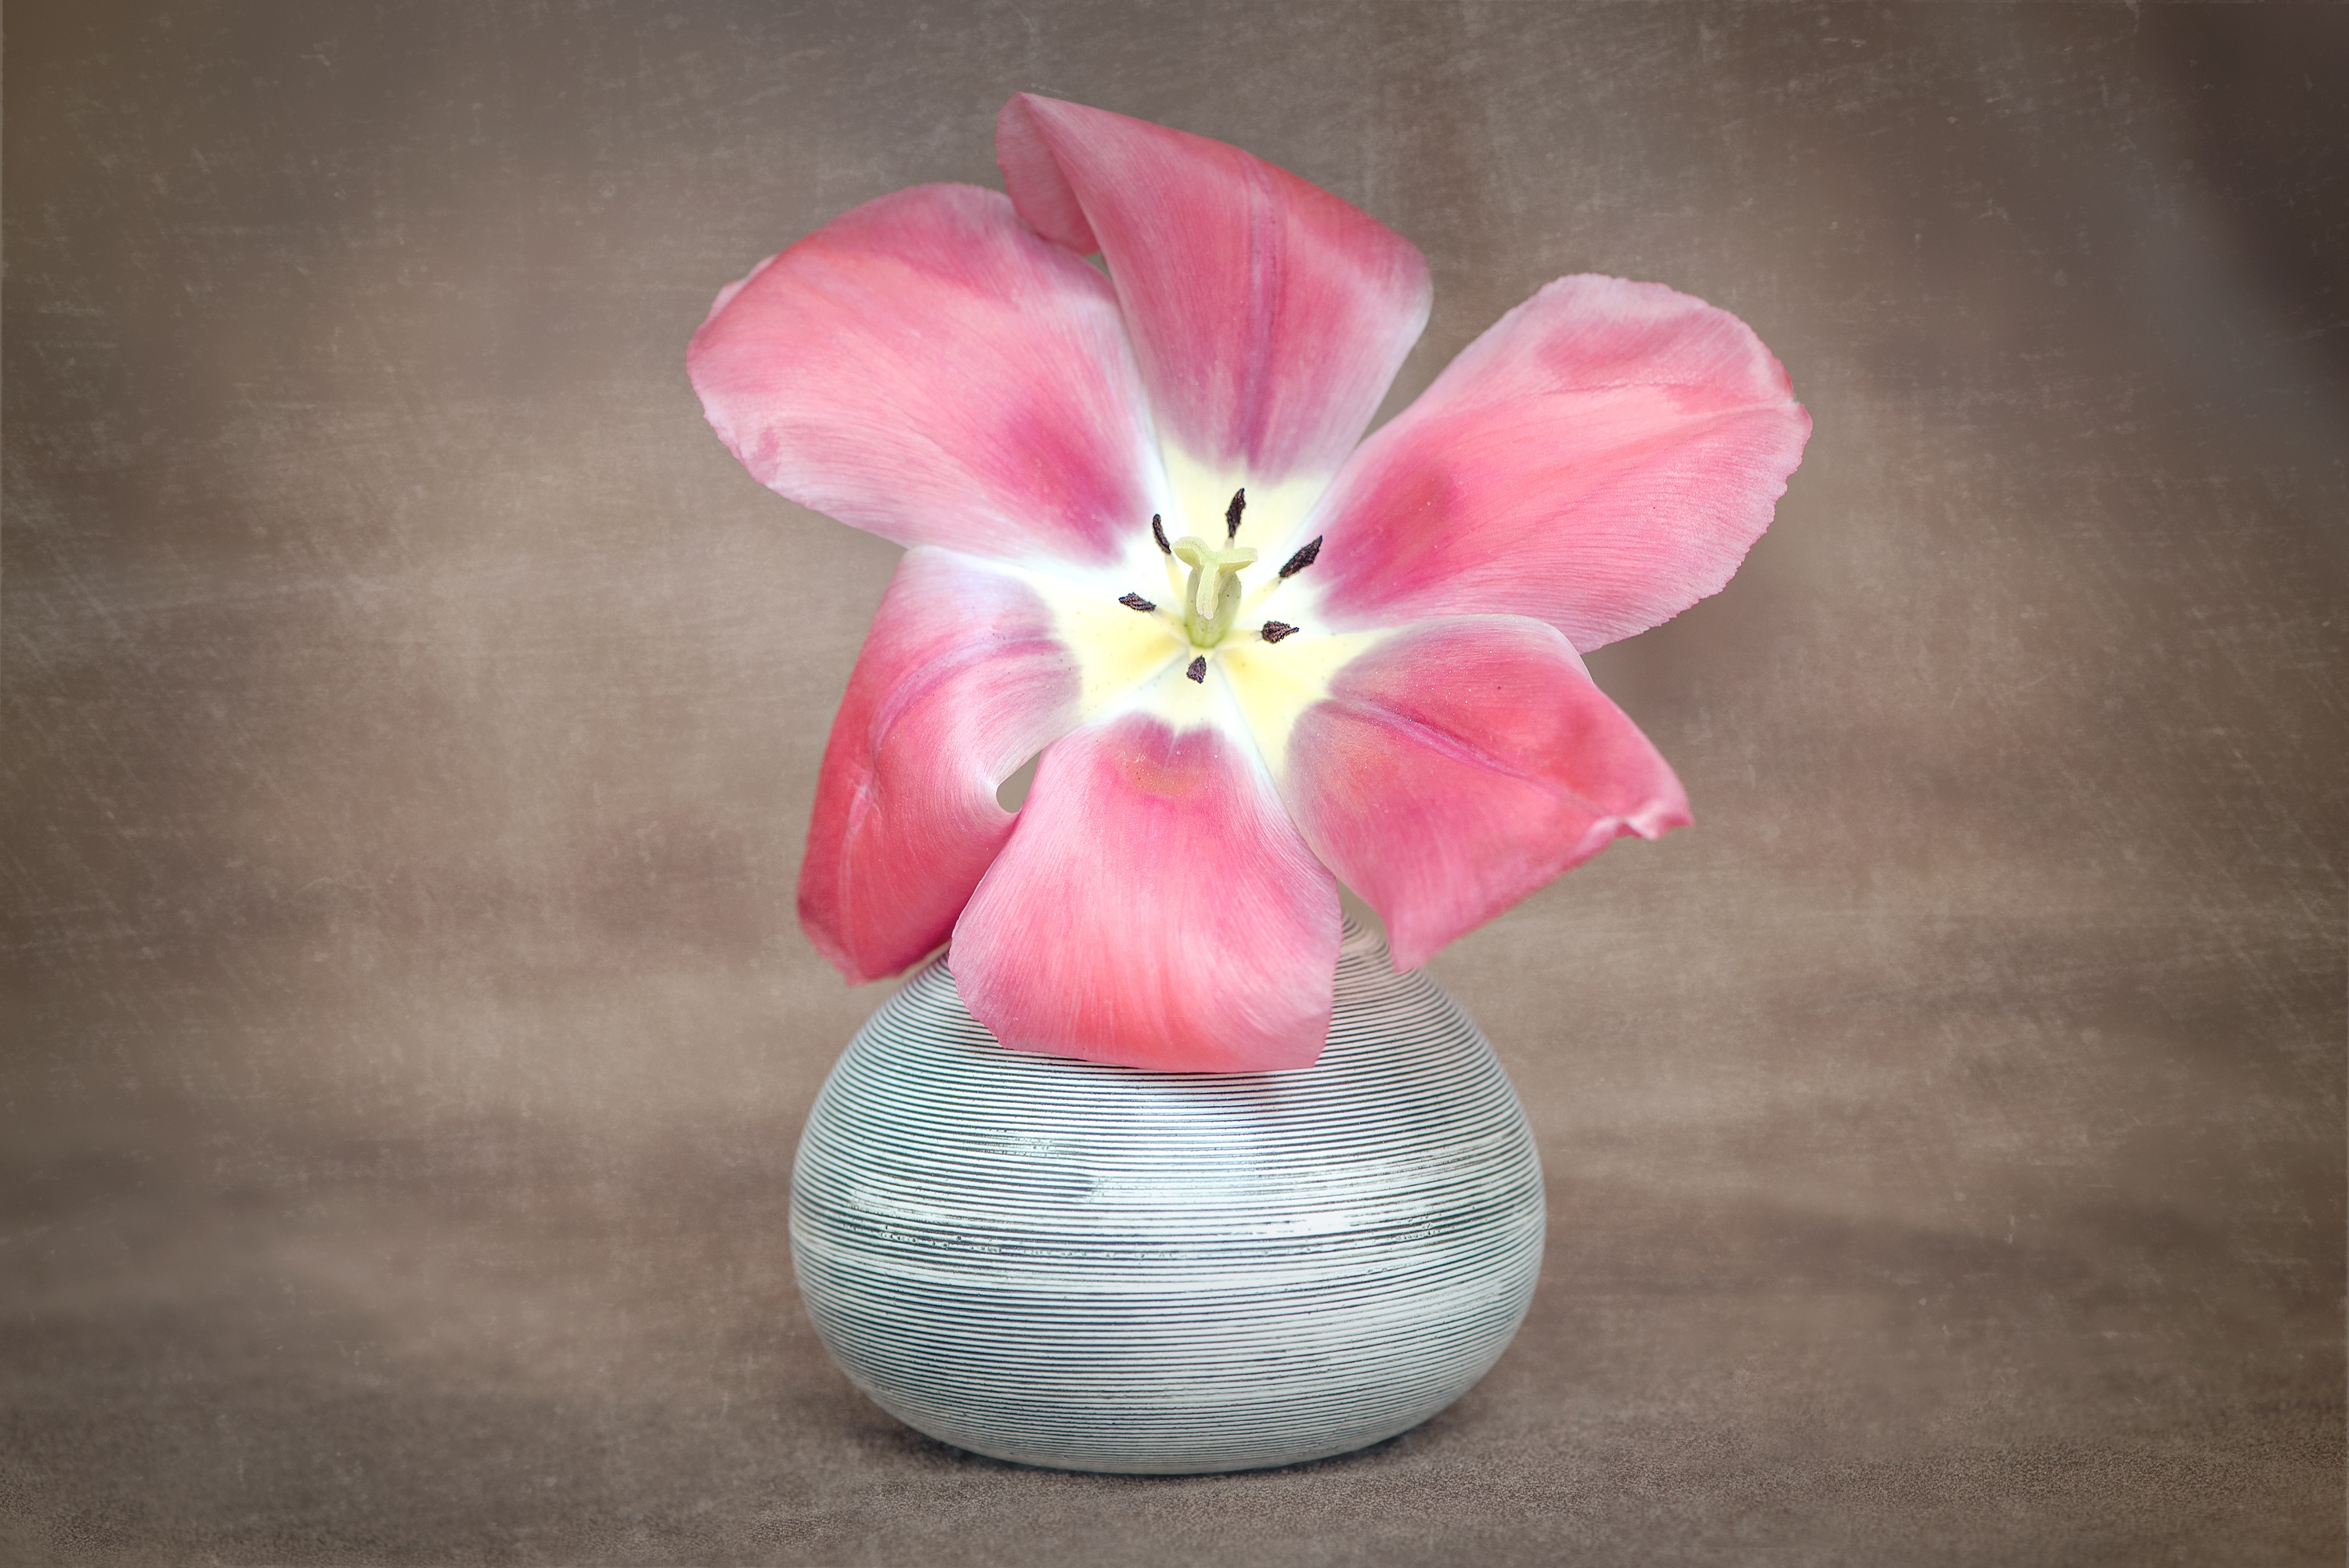
blossom, plant, flower, petal, bloom, tulip, vase, red, pink, close, still life, petals, pistil, spring flower, macro photography, flowering plant, schnittblume, flower stamp, land plant